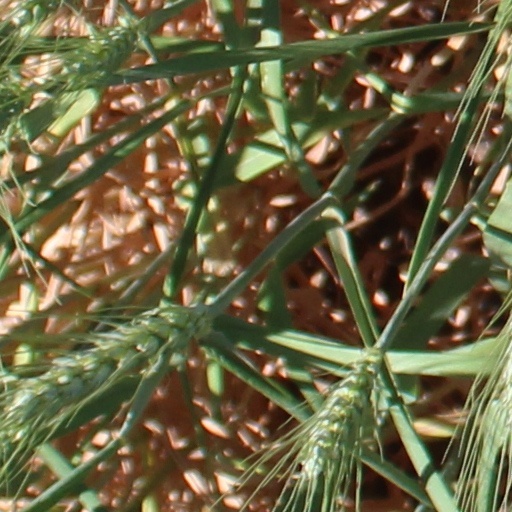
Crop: wheat